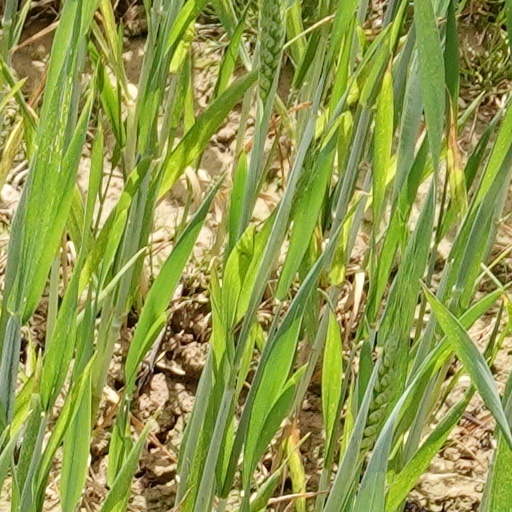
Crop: wheat